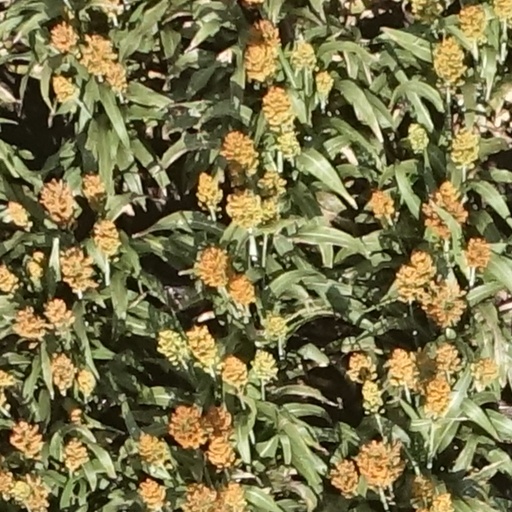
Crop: sorghum